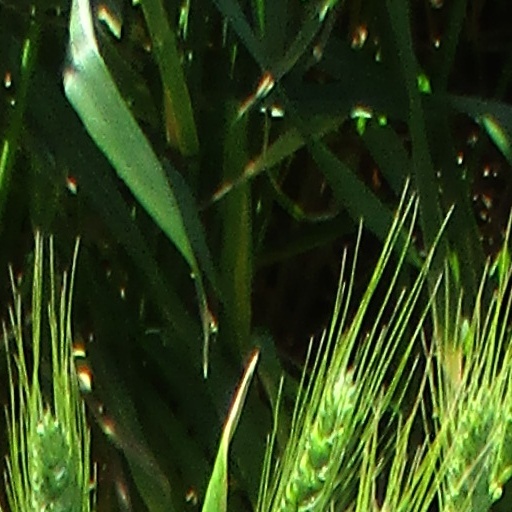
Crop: wheat